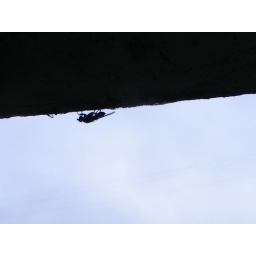
Crawling along the top of my kitchen door wall. Poor thing got eaten by a spider shortly after.